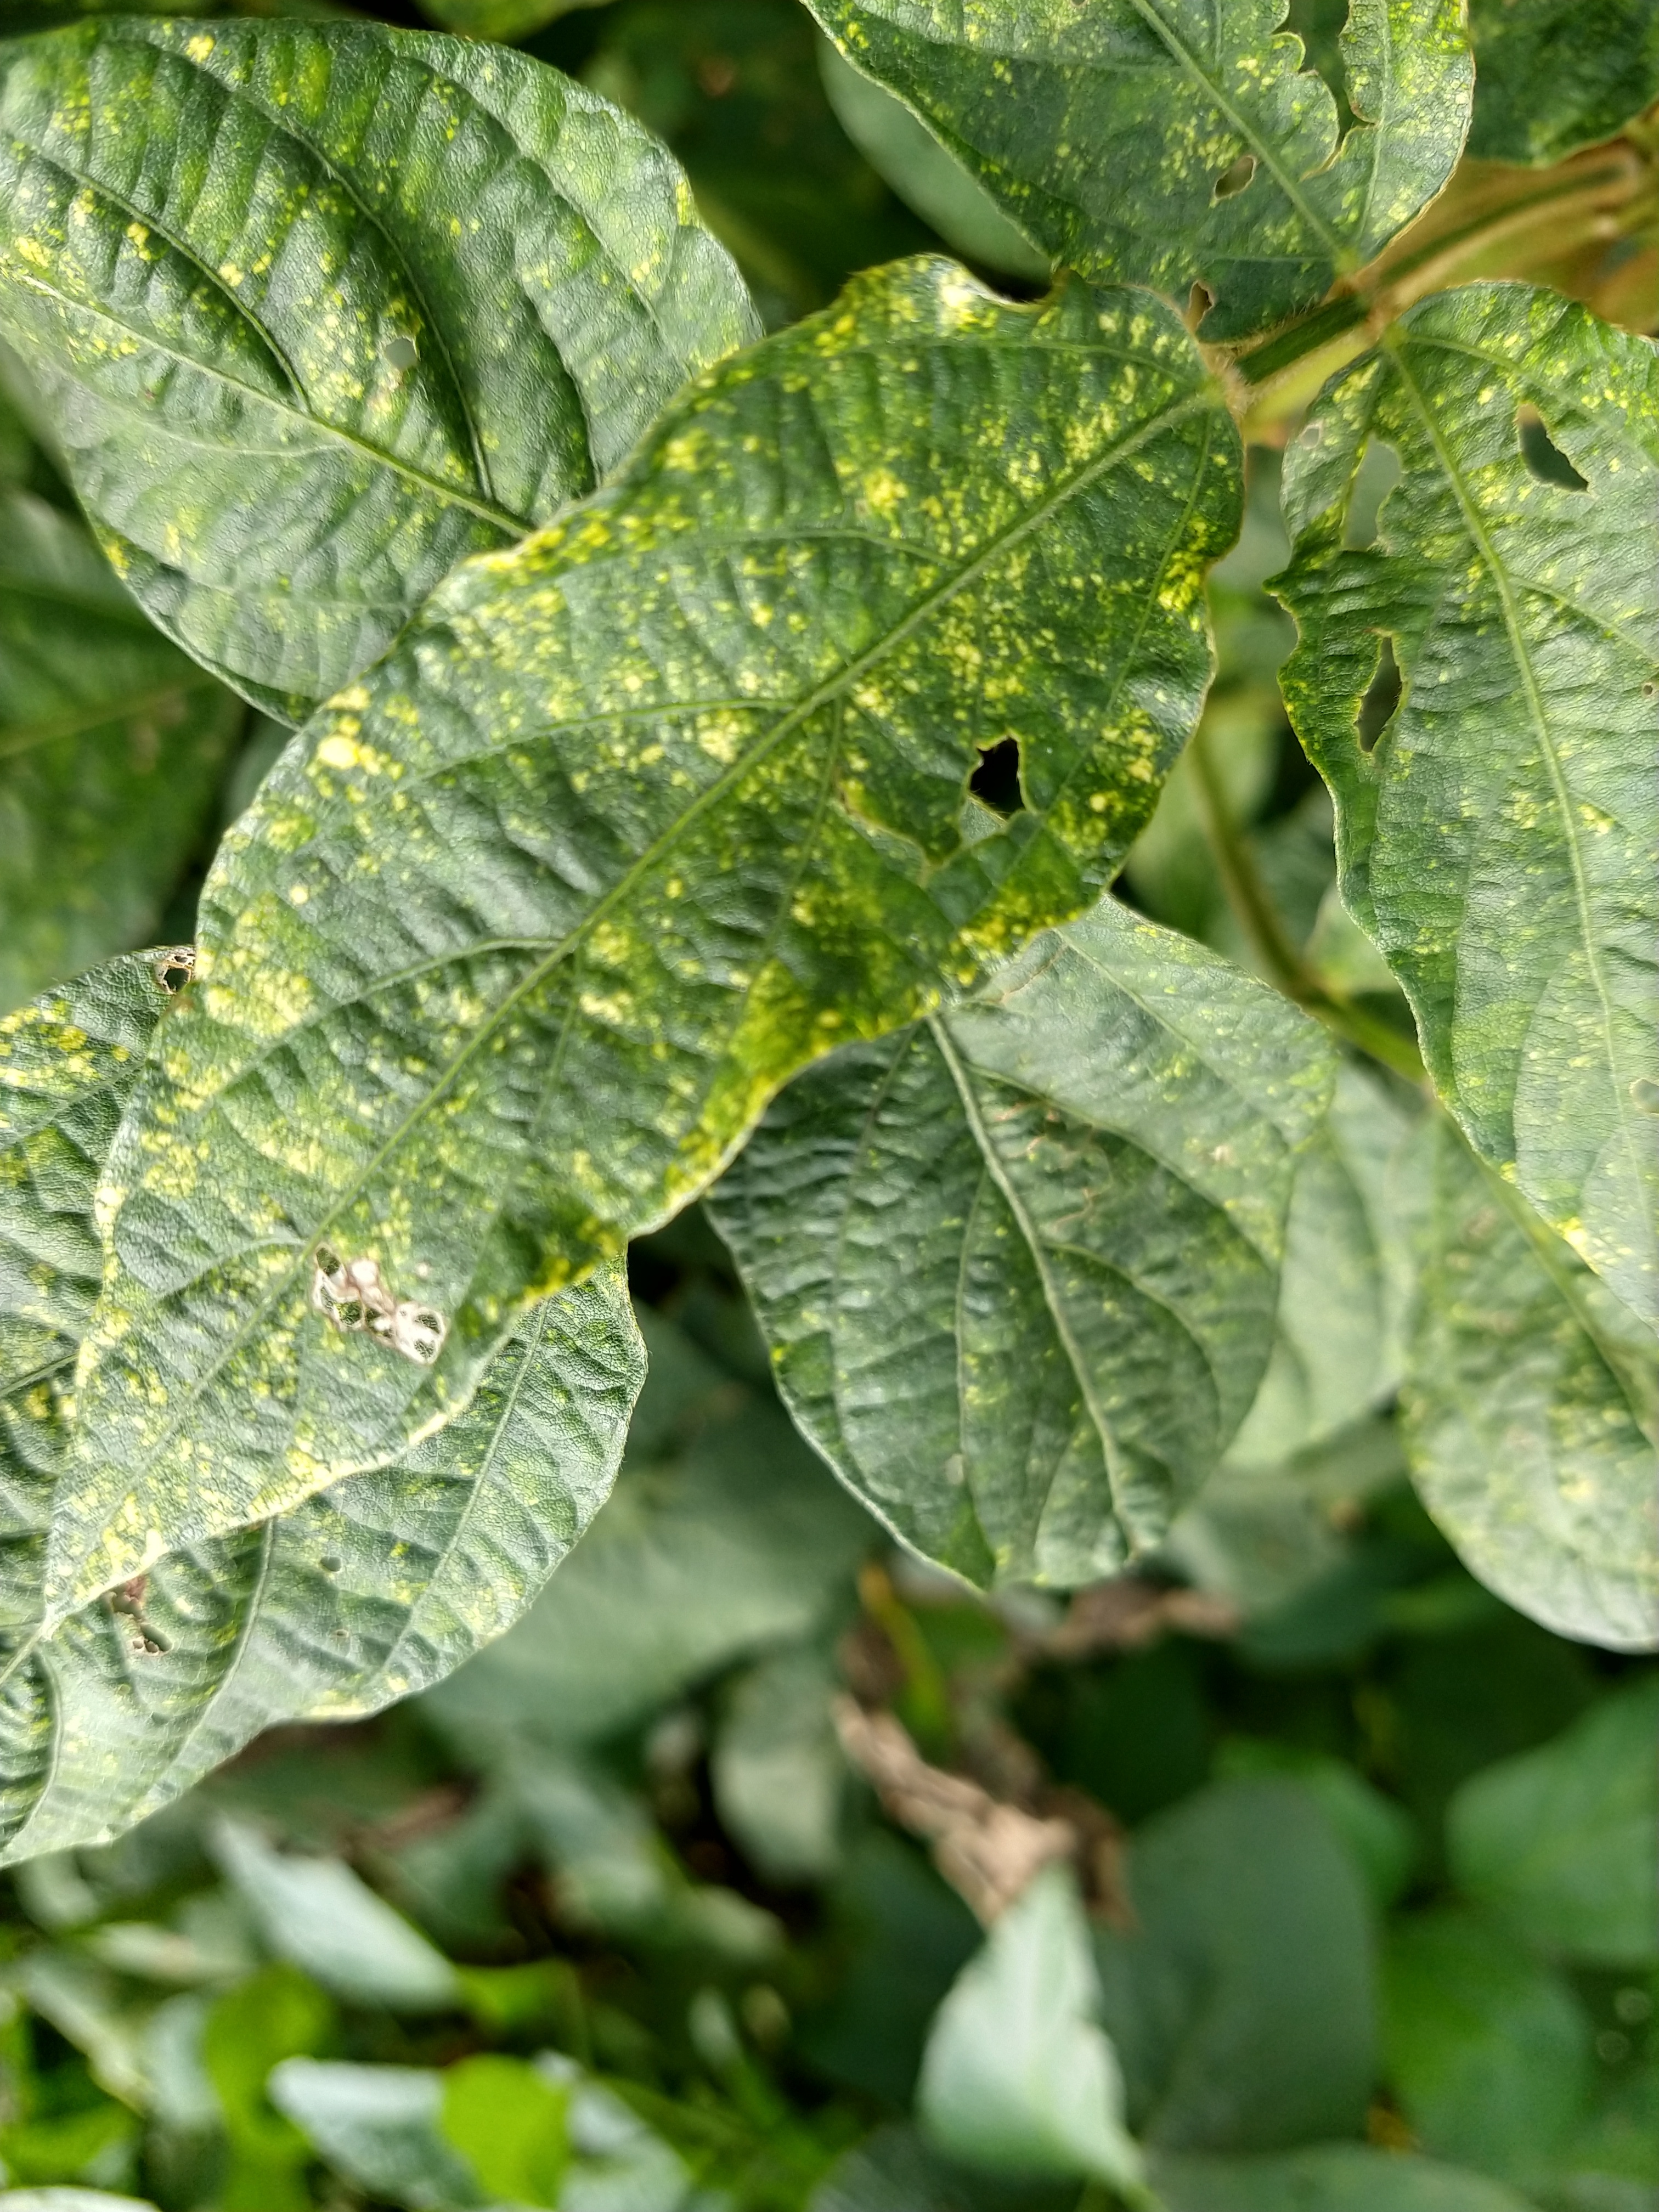
Label: Disease